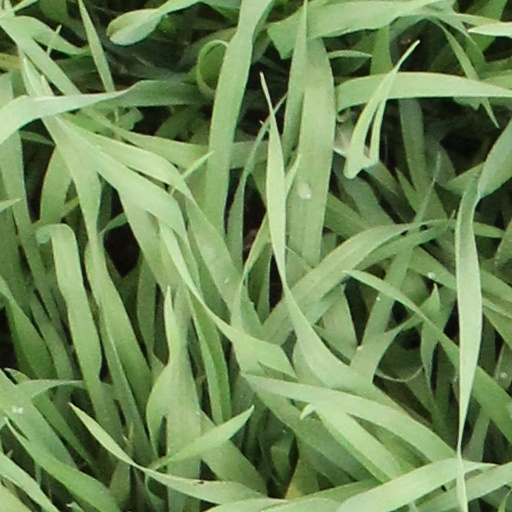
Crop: wheat